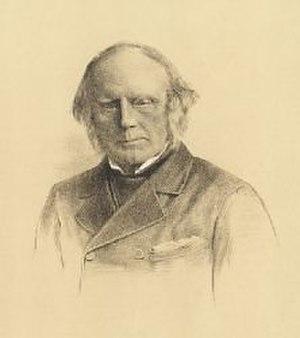
Le général George Thomas Keppel, 6ᵉ comte d'Albemarle, titré l'honorable de sa naissance jusqu'en 1851, est un soldat britannique, politicien libéral et écrivain.